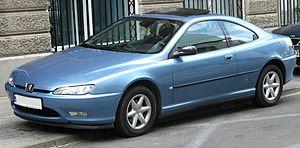
Le Coupé Peugeot 406 est une automobile de la marque Peugeot fabriquée en Italie près de Turin dans l'usine Pininfarina de San Giorgio Canavese.